Yo-kai Watch Shadowside

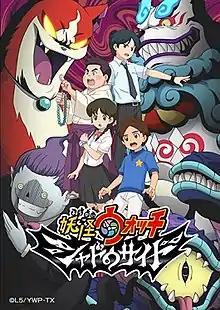

is a supernatural anime series produced by OLM. It is a direct sequel to the 2017 film "" as well as the original "Yo-kai Watch" anime series, originally based on the games created by Level-5. Yōichi Katō returned to officially direct and write the anime alongside new staff. It aired on all TXN Stations in Japan from April 13, 2018 to March 29, 2019. It was replaced by the 2019 "Yo-kai Watch!" series in its timeslot.